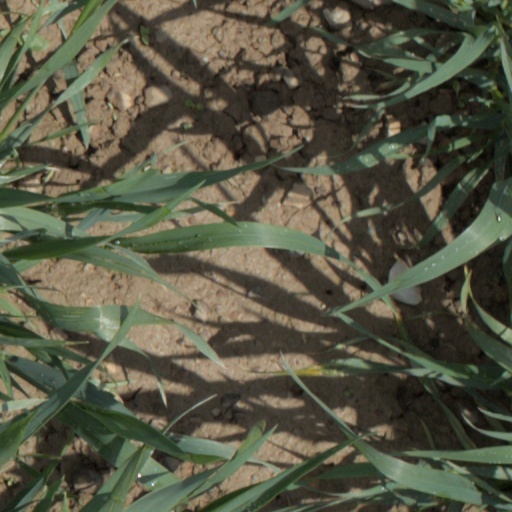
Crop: wheat